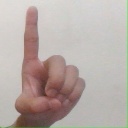
अक्षर: ड